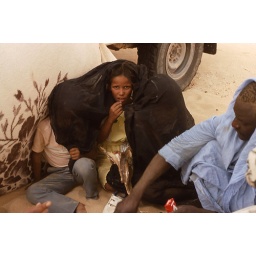
this girl is eating dry fish. Her little brother is under the black scarf.